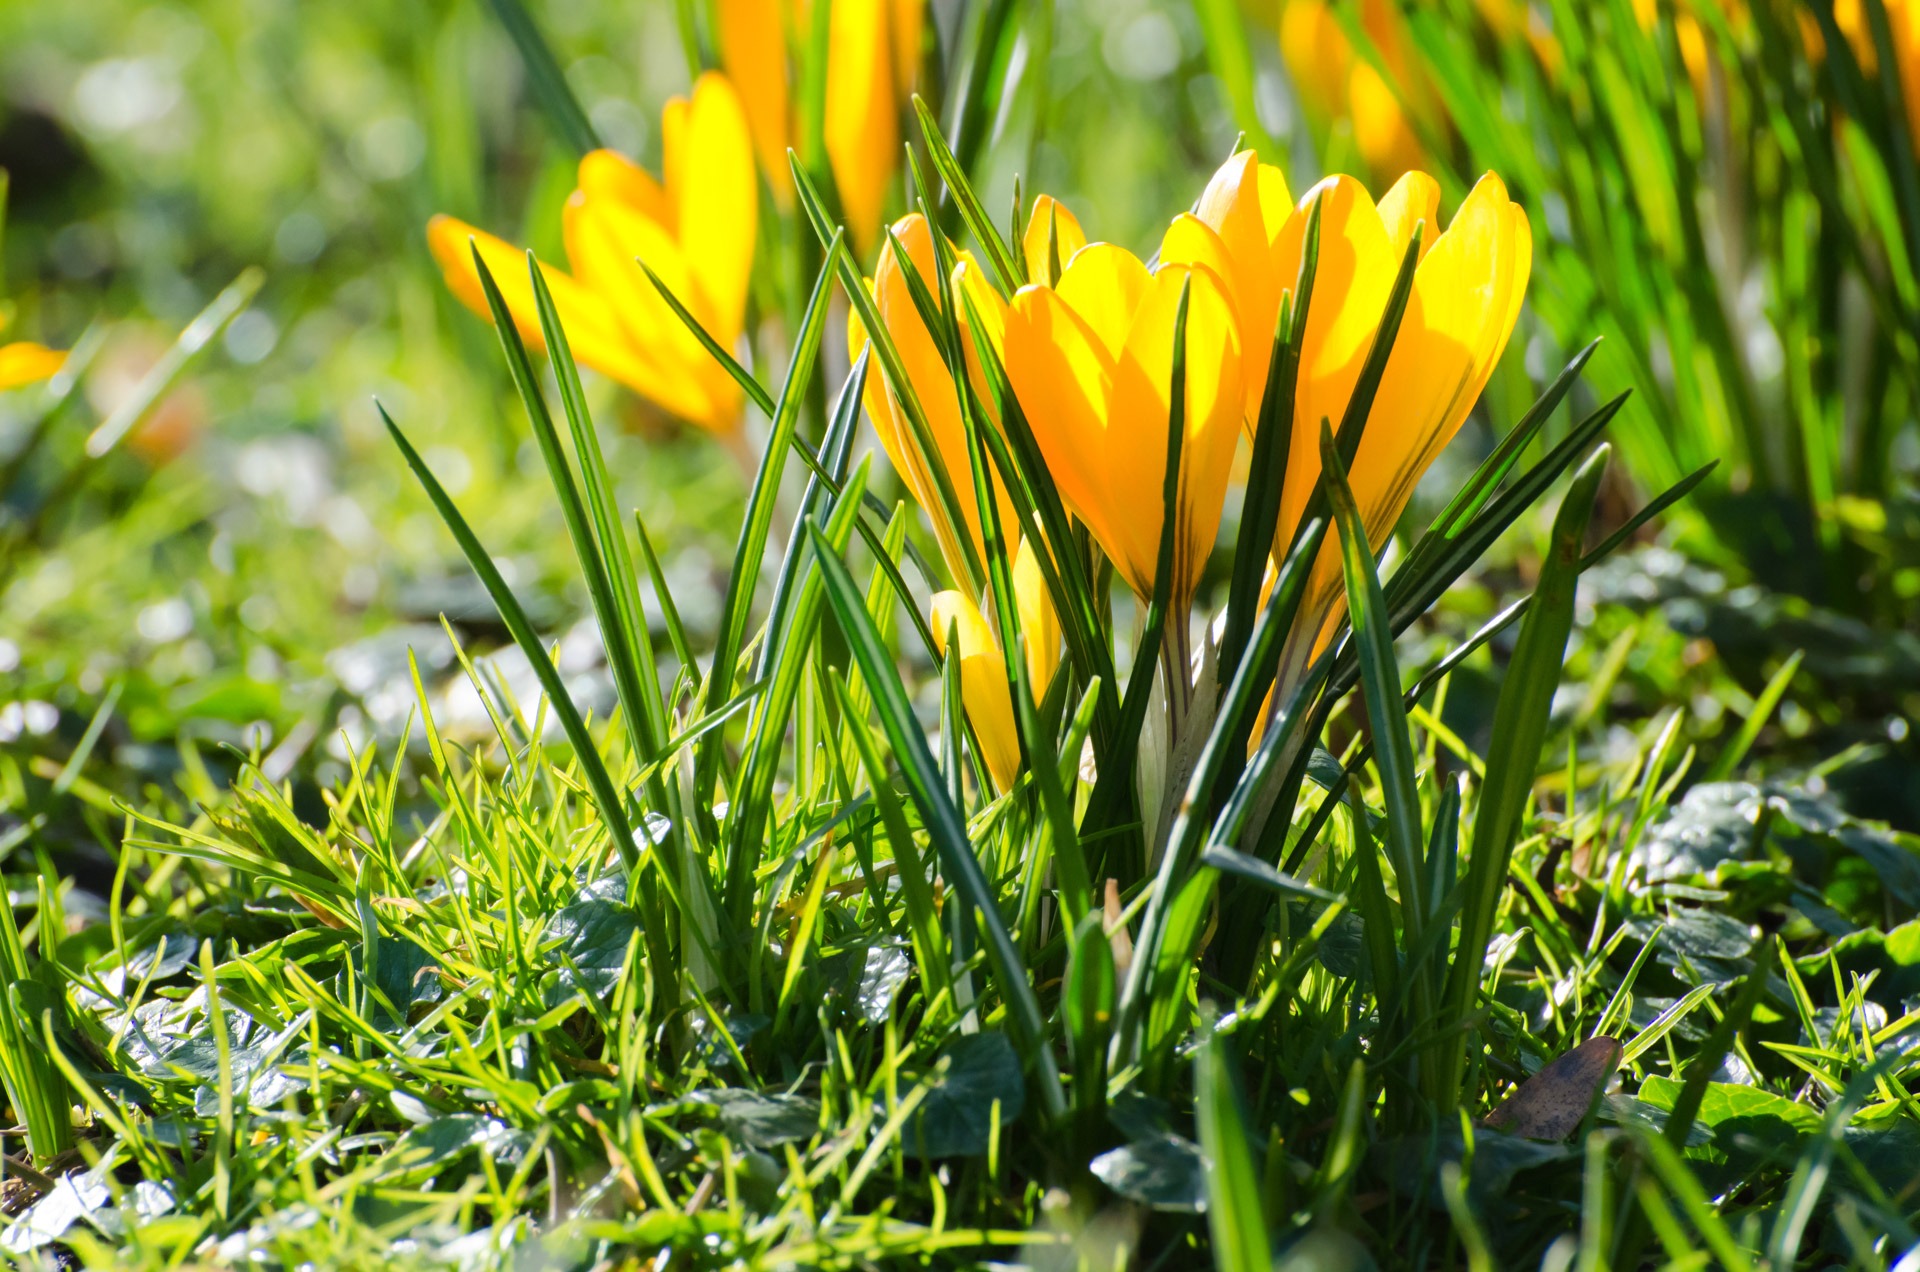
nature, grass, plant, field, lawn, meadow, prairie, flower, love, gift, decoration, spring, green, reflection, herb, macro, natural, botany, yellow, wedding, flora, season, plants, ornament, wildflower, flowers, background, grassland, beauty, day, anniversary, crocus, valentine, macro photography, voter, flowering plant, grass family, land plant